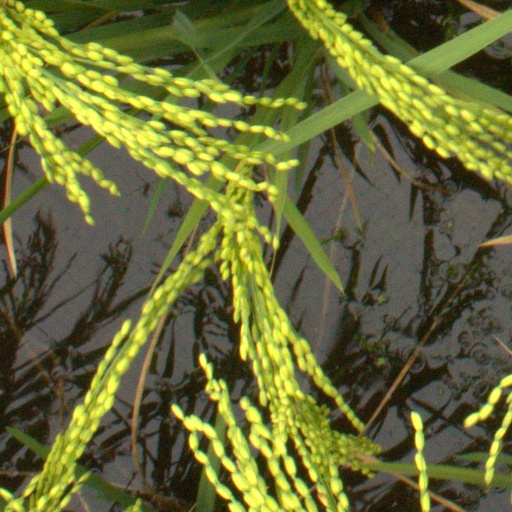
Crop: rice